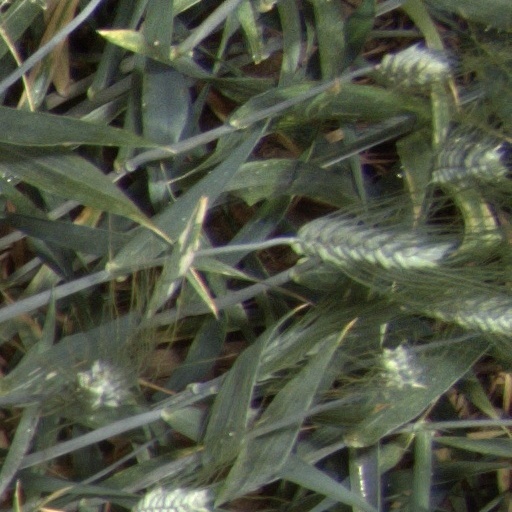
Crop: wheat